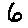
Label: 6